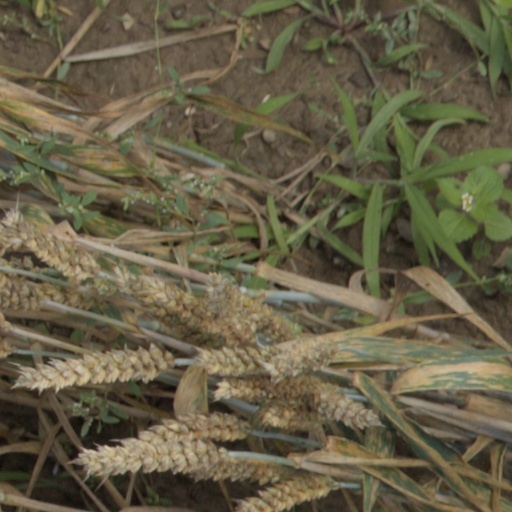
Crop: wheat